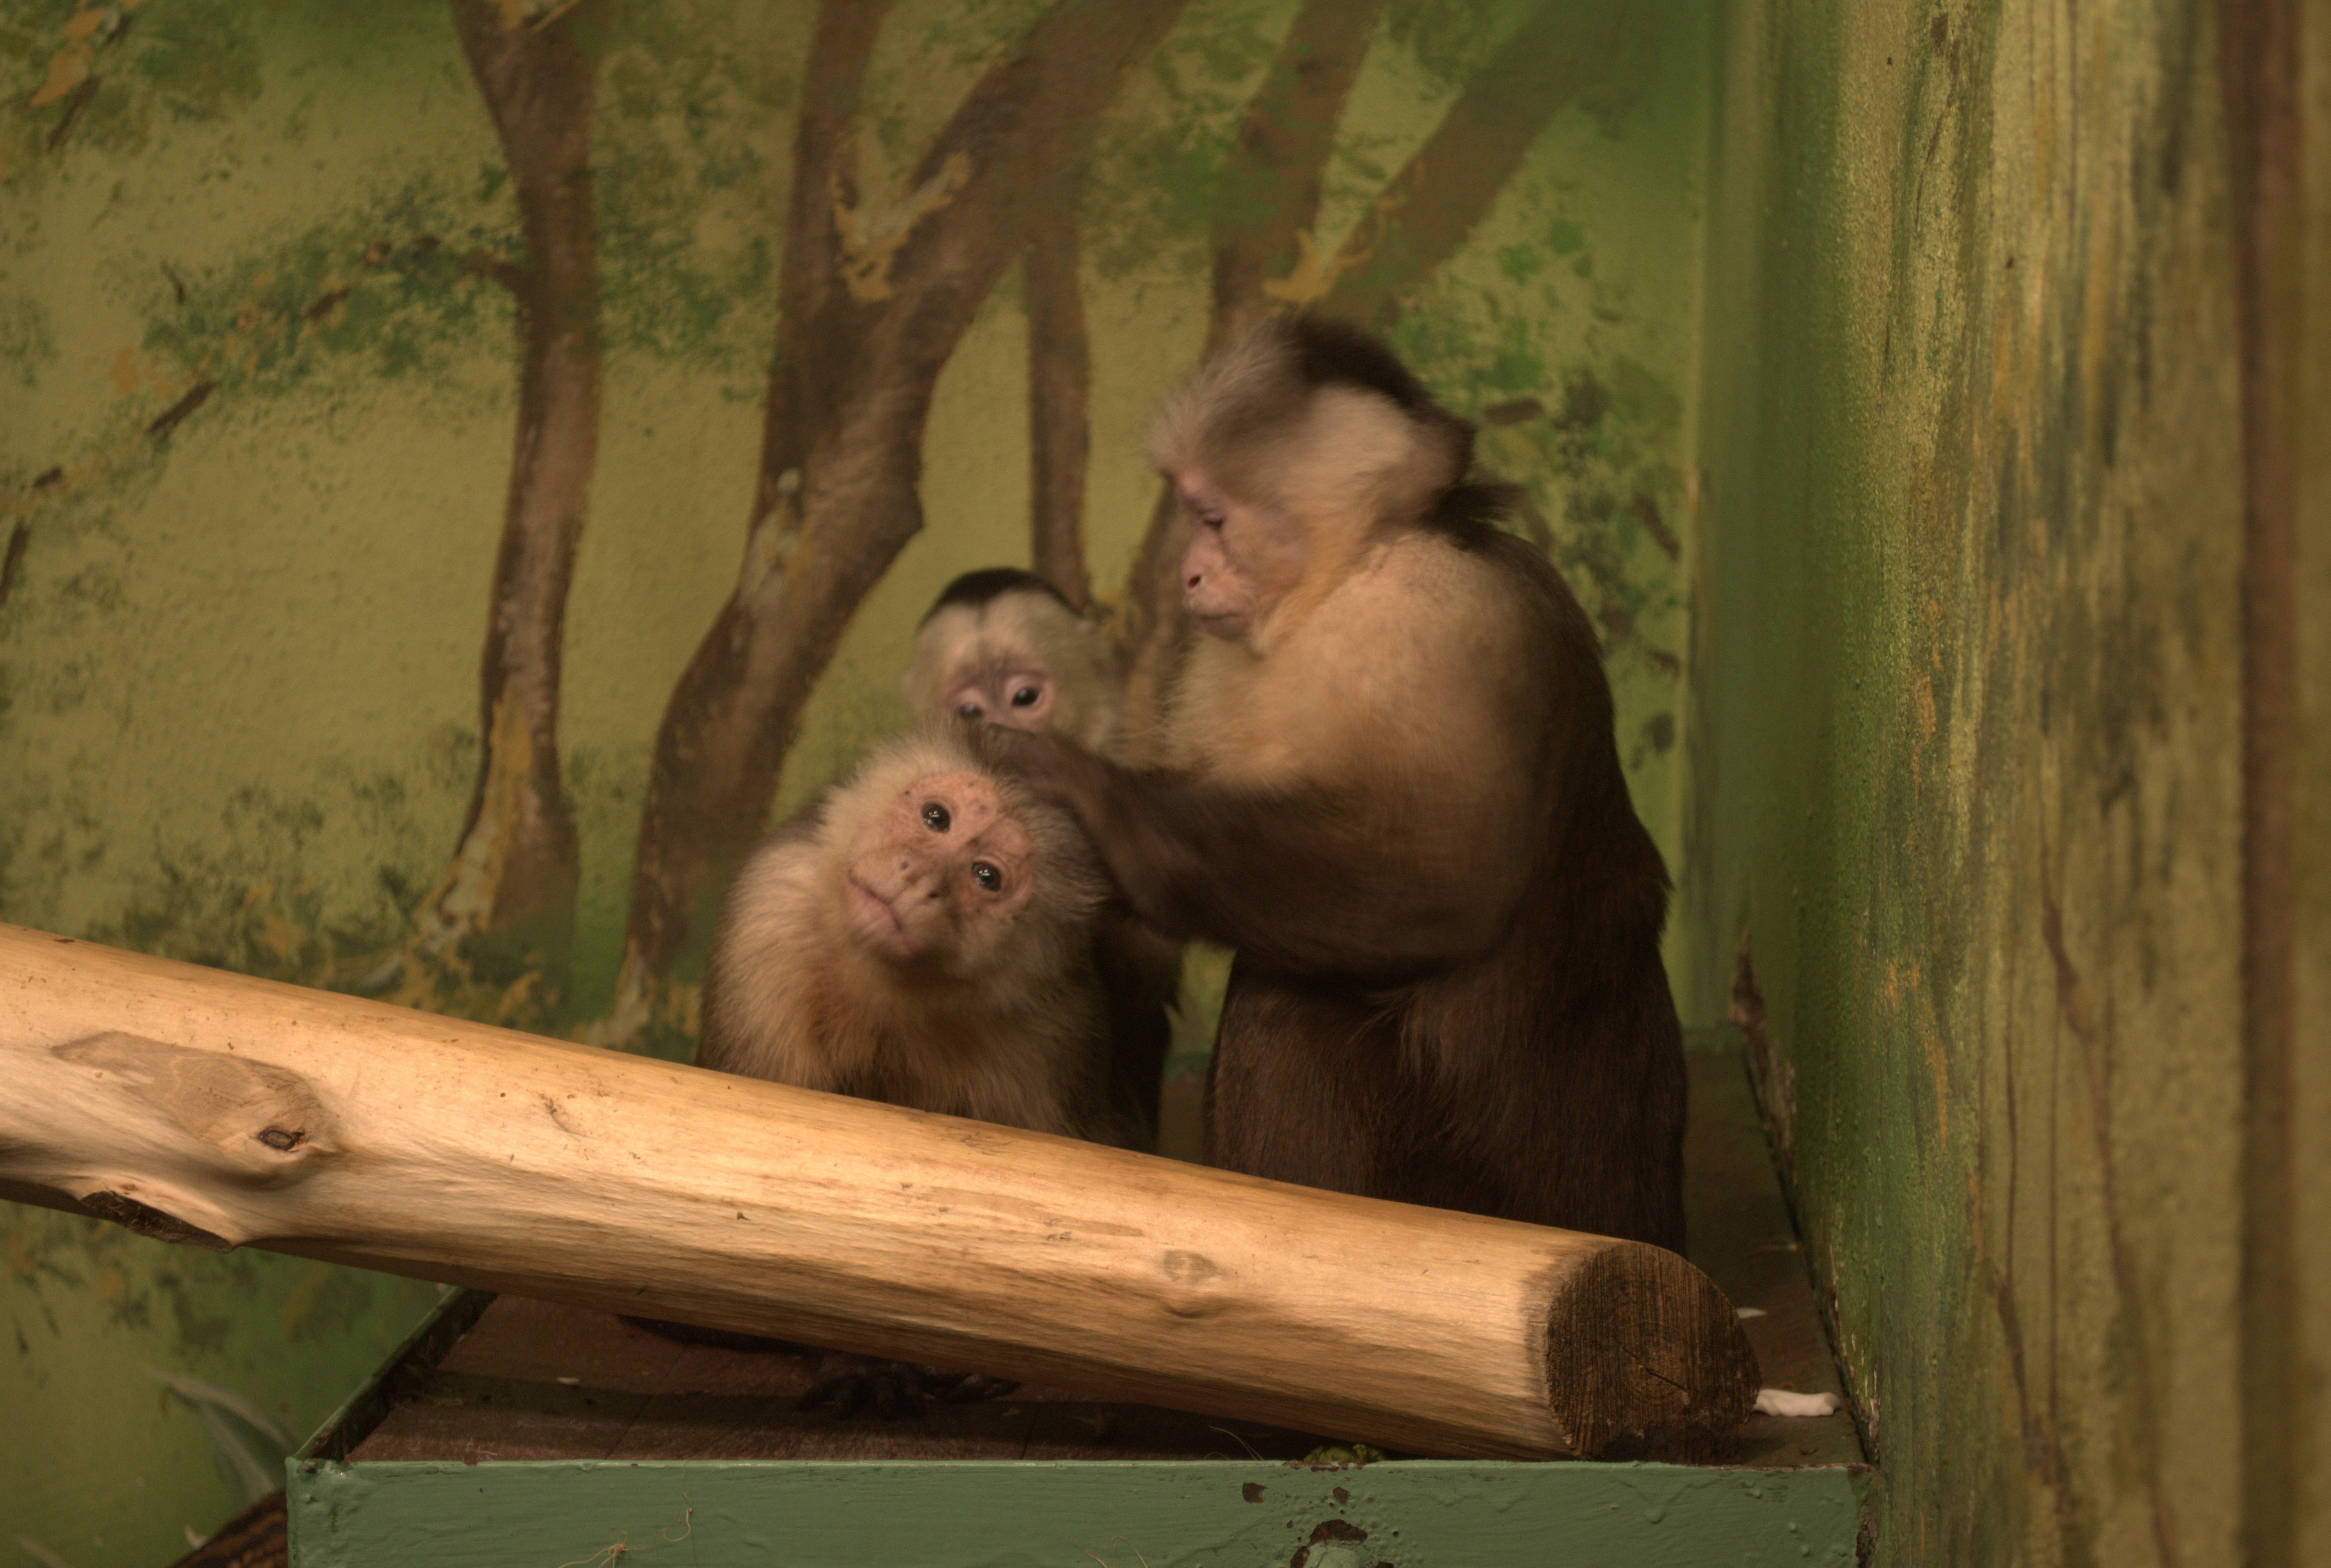
zoo, human, adaptation, primate